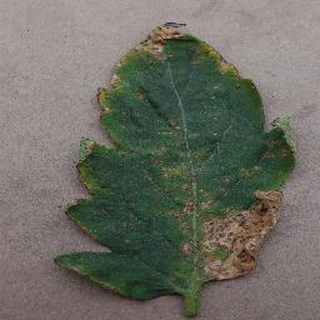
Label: tomato_bacterial_spot